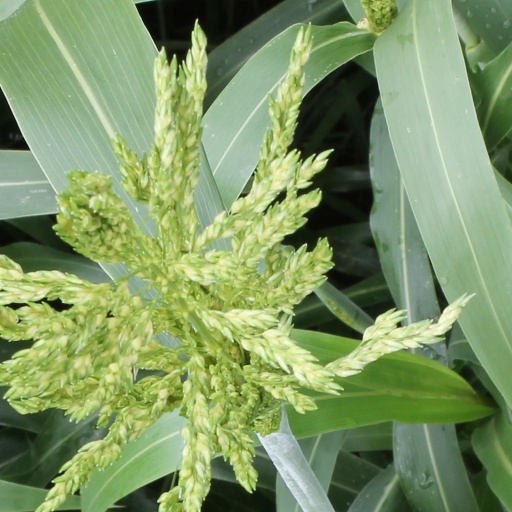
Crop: sorghum